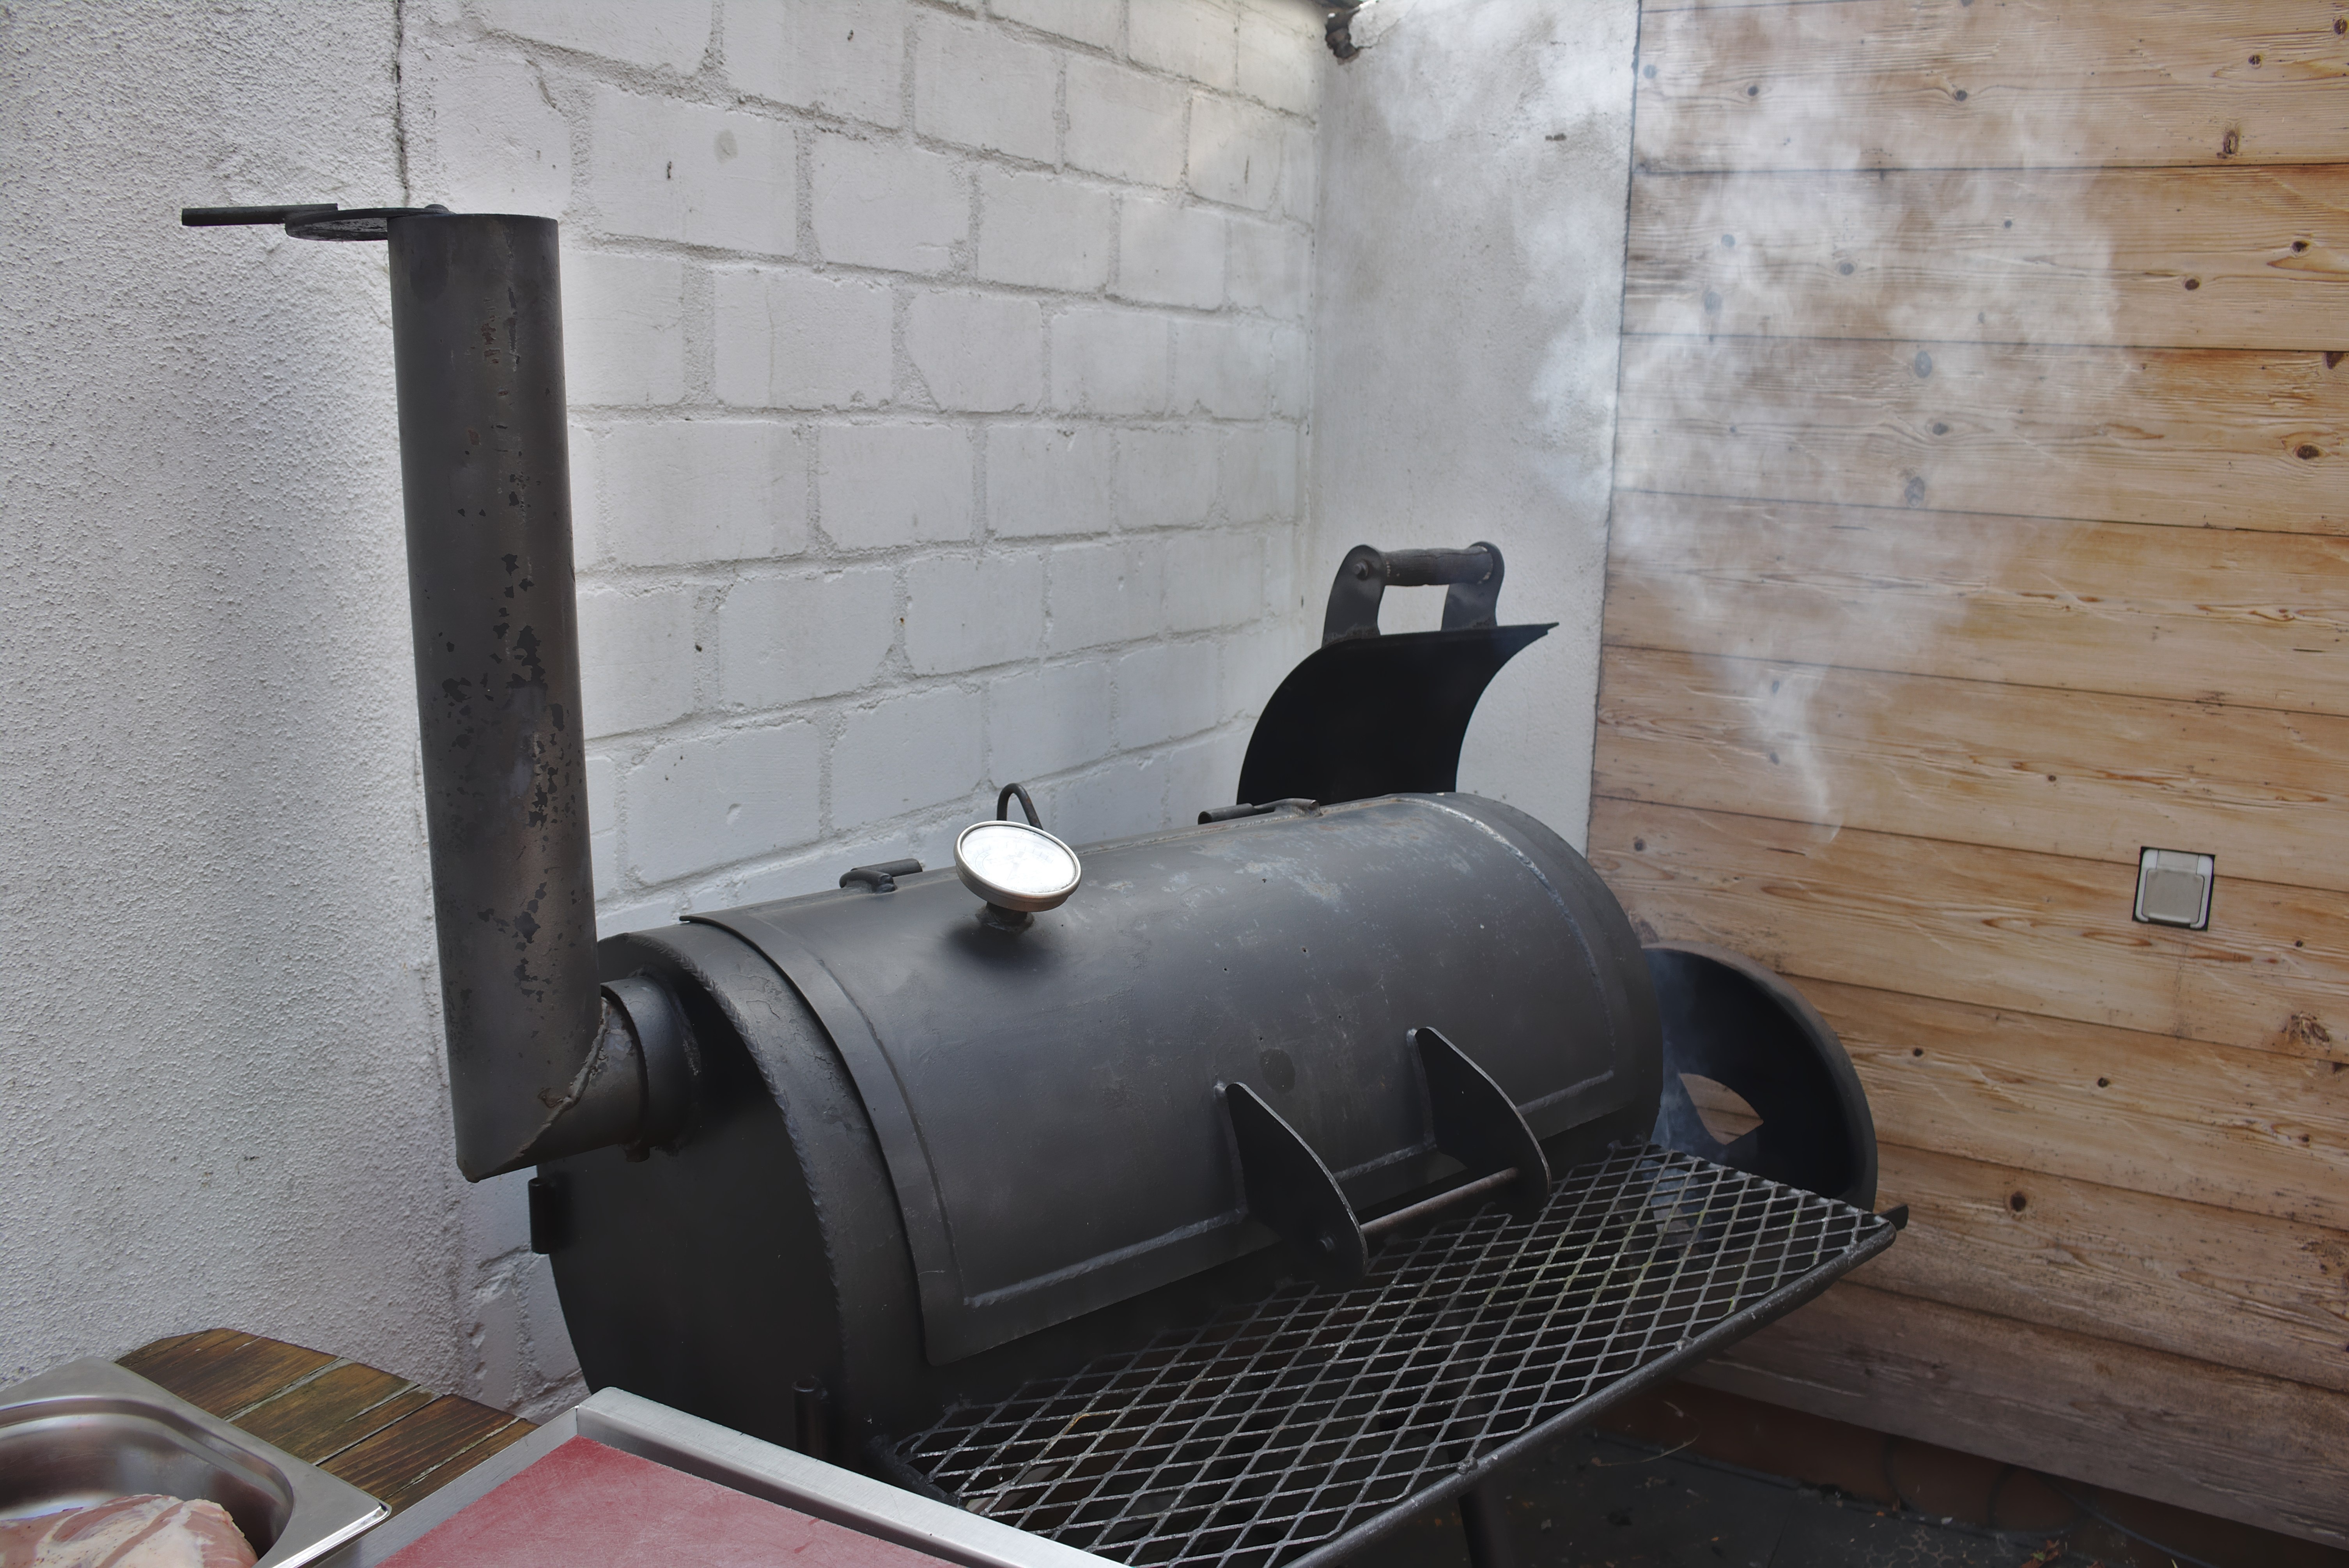
wood, floor, smoke, summer, furniture, room, garden, barbecue, heat, grill, hot, party, hearth, beer garden, wood grill, man made object